Vera Wentworth

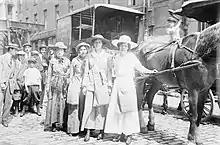
New York, August 1913. "Suffragettes on hike to Boston." Front to back - Elsie McKenzie, Elisabeth Freeman, Vera Wentworth and "Colonel" Ida Craft (with sash). 'Asquith' the horse pulled the caravan. According to contemporary reports he needed much urging, hence his name!

Wentworth achieved her ambition of attending a university when she started at St Andrews University in 1912 and studied there until 1914. Whilst studying she wrote the one-act suffrage play "An Allegory". In March 1912, Wentworth took part in a West End window smashing campaign. Whilst she was imprisoned in Holloway Prison her play was performed by suffragette prisoners, directed by Emmeline Pethick-Lawrence.